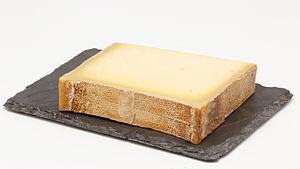
Beaufort est l'appellation d'origine d'un fromage au lait cru de vache, à pâte pressée cuite, élaboré en Savoie en France. La production du lait et sa transformation s'effectuent dans une aire comprenant la région du Beaufortain d'où il tire son nom. Il est formé en meule à talon légèrement concave. L'appellation beaufort est préservée commercialement via une Appellation d'origine protégée.